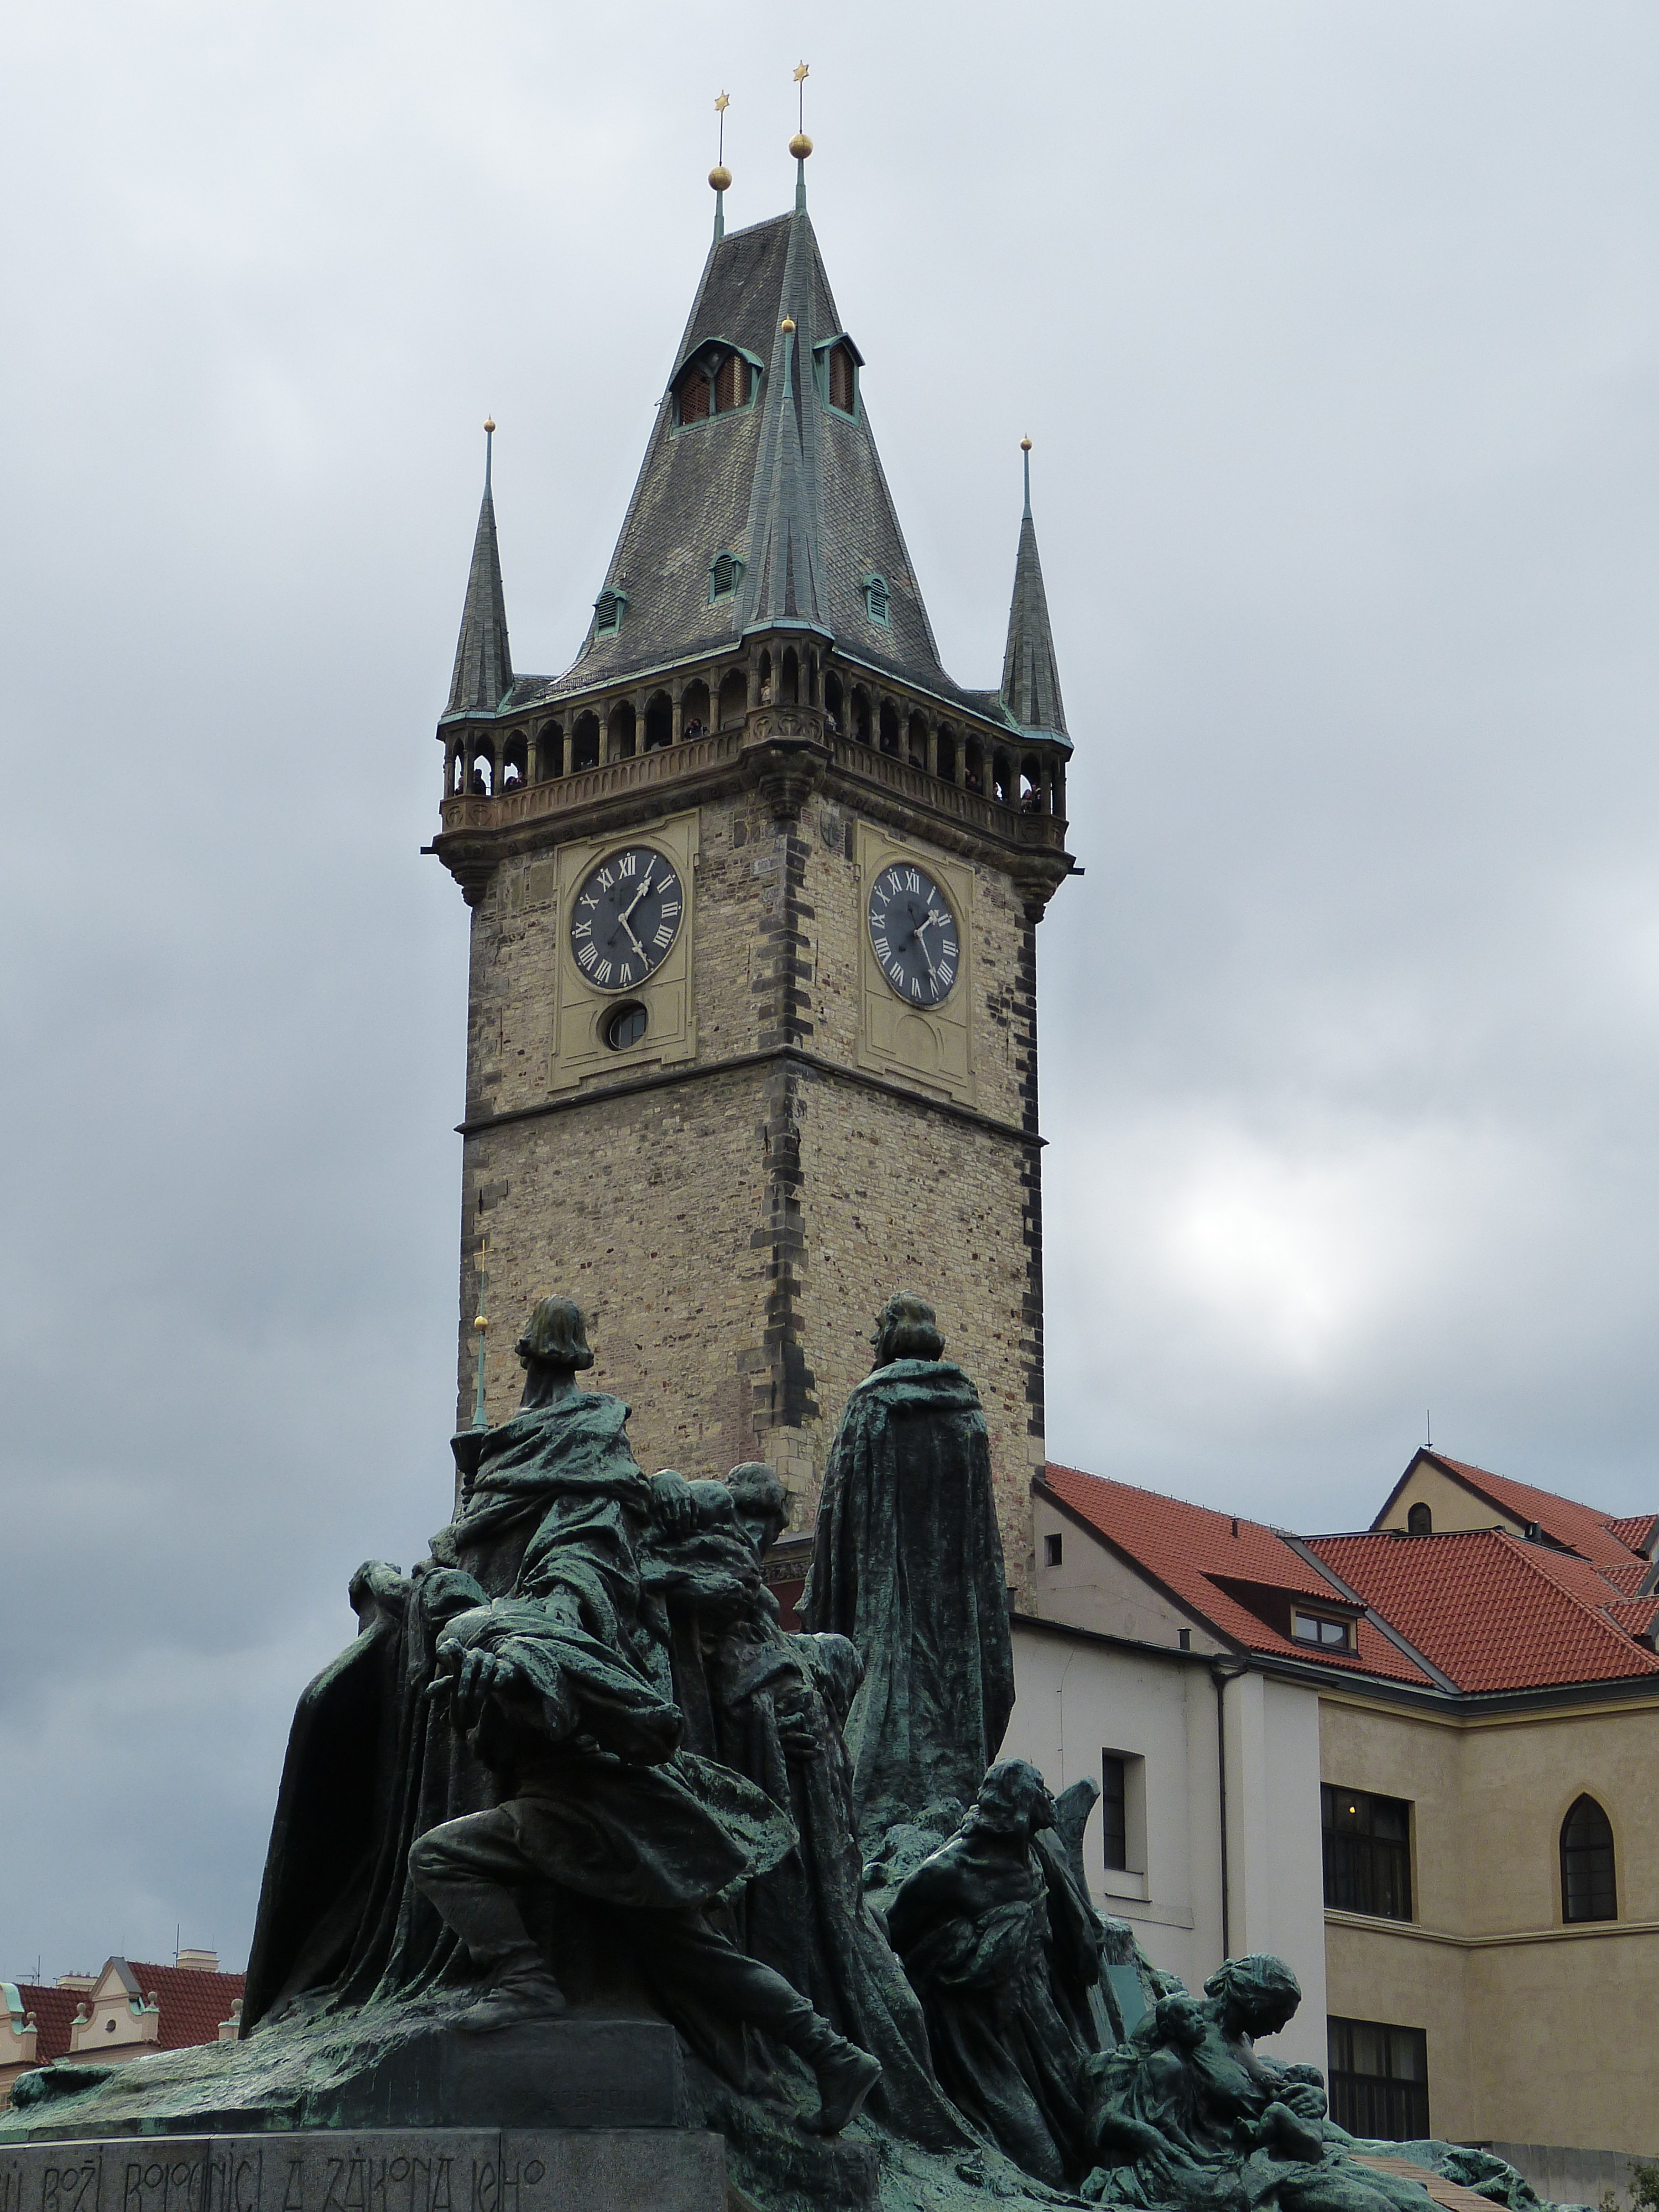
clock, building, city, monument, tower, landmark, church, cathedral, prague, place of worship, clock tower, bell tower, date, old town, capital, spire, steeple, bronze, historically, czech republic, astronomical, town hall, pointer, time of, astronomical clock, moon phases, town hall tower, zodiac, jan hus